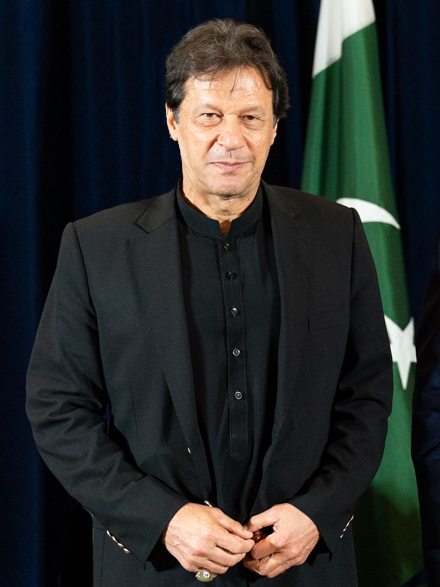
อิมราน ข่าน

| name = อิมราน ข่าน
| image = Imran Ahmed Khan Niazi - UNGA (48784380531) (cropped).jpg
| office = นายกรัฐมนตรีปากีสถาน
| president = Mamnoon Hussain|มัมนูน ฮุสเซนArif Alvi|อารีฟ อัลวี
| term_start = 18 สิงหาคม 2018
| term_end = 10 เมษายน 2022
| predecessor = Nasirul Mulk|นาซิรุล มุลก์ (Caretaker Prime Minister of Pakistan|รักษาการณ์)
| successor = เชห์บาซ ชารีฟ
| office1 = ประธานPakistan Tehreek-e-Insaf|ปากีสตานเตรีเกอินซัฟ
| deputy1 = Shah Mehmood Qureshi|ชาห์ เมห์มูด กุเรชี
| term_start1 = 25 เมษายน 1996
| predecessor1 = ประเดิมตำแหน่ง
| office2 = สมาชิกNational Assembly of Pakistan|สภานิติบัญญัติแห่งชาติ
| term_start2 = 13 สิงหาคม 2018
| predecessor2 = Obaidullah Shadikhel|โอไบดุลลอฮ์ ชาดีเฆล
| constituency2 = NA-95 (Mianwali-I)|เขต 95 (แมนวาลี 1)
| majority2 = 113,523 (44.89%)
| term_start3 = 19 มิถุนายน 2013
| term_end3 = 31 พฤษภาคม 2018
| predecessor3 = Hanif Abbasi|ฮานีฟ อับบาซี
| successor3 = Sheikh Rashid Shafique|เชก ราชีด ชาฟีค
| constituency3 = Constituency NA-56|เขต 56 (ราวัลปินดี 7)
| majority3 = 13,268 (8.28%)
| term_start4 = 10 ตุลาคม 2002
| term_end4 = 3 พฤศจิกายน 2007
| predecessor4 = ประเดิมเขตเลือกตั้ง
| successor4 = Nawabzada Malik Amad Khan|นาวับซาดา มาลีก อามัด ข่าน
| constituency4 = Constituency NA-71|เขต 71 (แมนวาลี 1)
| majority4 = 6,204 (4.49%)
| office5 = อธิการบดีUniversity of Bradford|มหาวิทยาลัยบราดฟอร์ด
| term_start5 = 7 ธันวาคม 2005
| term_end5 = 7 ธันวาคม 2014
| predecessor5 = Betty Lockwood, Baroness Lockwood|บารอเนส ล็อกวูด
| successor5 = Kate Swann|เคท สวอนน์
| birth_name = Imran Ahmed Khan Niazi
| birth_place = ลาฮอร์ มลฑลปัญจาบตะวันตก Dominion of Pakistan|ปากีสถาน
| residence = แมนชั่นBani Gala|บานีกาลา (ถึงเมษายน 2022)
| parents = Ikramullah Khan Niazi|อีครามูลลอฮ์ ข่าน นิอาซี (บิดา)Shaukat Khanum|ชาวกาต ข่านูม (มารดา)
| relatives = "ดูที่: Family of Imran Khan|ครอบครัวของอิมราน ข่าน"
| party = Pakistan Tehreek-e-Insaf|ปากีสตานเตหรีเกอินซัฟ
| children = 3
| education = Keble College, Oxford|วิทยาลัยเคเบิล มหาวิทยาลัยออกซ์เฟิร์ด (Bachelor of Arts|BA)
| awards = "List of awards and honours received by Imran Khan|ดูเพิ่ม"
| signature = Imran Khan signature.svg
| nickname = กัปตาน (Kaptaan)
| module = Infobox cricketer
|embed = yes
|country = ปากีสถาน
|height = Tim McGirk (15 April 1995), "Imran's Dangerous New Game", "The Independent". 27 August 2018.
|batting = มือขวา
|bowling = มือขวา
|role = All-rounder|ออลราวเดอร์
|international = true
|internationalspan = 1971–1992
|testdebutdate = 3 มิถุนายน
|testdebutyear = 1971
|testdebutagainst = อังกฤษ
|testcap = 88
|lasttestdate = 2 มกราคม
|lasttestyear = 1992
|lasttestagainst = ศรีลังกา
|odidebutdate = 31 สิงหาคม
|odidebutyear = 1974
|odidebutagainst = อังกฤษ
|odicap = 175
|lastodidate = 25 มีนาคม
|lastodiyear = 1992
|lastodiagainst = อังกฤษ
|columns = 4
|column1 = Test cricket|เทสต์
|matches1 = 88
|runs1 = 3,807
|bat avg1 = 37.69
|100s/50s1 = 6/18
|top score1 = 136
|deliveries1 = 19,458
|wickets1 = 362
|bowl avg1 = 22.81
|fivefor1 = 23
|tenfor1 = 6
|best bowling1 = 8/58
|catches/stumpings1 = 28/–
|column2 = One Day International|โอดีไอ
|matches2 = 175
|runs2 = 3,709
|bat avg2 = 33.41
|100s/50s2 = 1/19
|top score2 = 102not out|*
|deliveries2 = 7,461
|wickets2 = 182
|bowl avg2 = 26.61
|fivefor2 = 1
|tenfor2 = 0
|best bowling2 = 6/14
|catches/stumpings2 = 36/–
|column3 = First-class cricket|เอฟซี
|matches3 = 382
|runs3 = 17,771
|bat avg3 = 36.79
|100s/50s3 = 30/93
|top score3 = 170
|deliveries3 = 65,224
|wickets3 = 1287
|bowl avg3 = 22.32
|fivefor3 = 70
|tenfor3 = 13
|best bowling3 = 8/34
|catches/stumpings3 = 117/–
|column4 = List A cricket|LA
|matches4 = 425
|runs4 = 10,100
|bat avg4 = 33.22
|100s/50s4 = 5/66
|top score4 = 114not out|*
|deliveries4 = 19,122
|wickets4 = 507
|bowl avg4 = 22.31
|fivefor4 = 6
|tenfor4 = 0
|best bowling4 = 6/14
|catches/stumpings4 = 84/–
|date = 5 พฤศจิกายน
|year = 2014
|source = ESPNCricinfo
| native_name = No bold|
อิมราน อาห์เมด ข่าน นิอาซี, (ภาษาอูรดู|อูรดู/, Imran Ahmed Khan Niazi; เกิดเมื่อ 5 ตุลาคม 1952) เป็นนักการเมืองและอดีตนักCricket|คริกเก็ต ดำรงตำแหน่งนายกรัฐมนตรีปากีสถานคนที่ 22 ระหว่างปี 2018 ถึง 2022
ข่านเกิดในครอบครัวชาวปาทาน ในเมืองลาฮอร์ เมื่อปี 1952Cite web|title=Imran Khan Biography, Cricketer, & Facts|website=Encyclopedia Britannica|language=en จบการศึกษาศิลปศาสตร์บัณฑิตจากKeble College, Oxford|วิทยาลัยเคเบิล มหาวิทยาลัยออกซ์เฟิร์ด ในปี 1975 และเริ่มเป็นนักกีฬาคริกเก็ตอาชีพตั้งแต่อายุ 18 จากซีรี่ส์การแข่งขันเทสต์ปี 1971 กับEngland cricket team|อังกฤษ ข่านวางมือจากคริกเก็ตในปี 1992 และเคยเป็นcaptain (cricket)|กัปตันทีมหมุนเวียนไปหลายครั้งตั้งแต่ปี 1982 ถึง 1992 Pakistan Test Captaincy record . "Cricinfo". ข่านเคยชนะ1992 Cricket World Cup|ถ้วยคริกเก็ตโลกในปี 1992 ซึ่งเป็นชัยชนะครั้งแรกและครั้งเดียวของปากีสถานในการแข่งขันนี้ ข่านได้รับการยอมรับว่าเป็นหนึ่งในall-rounder|ออลราวเดอร์ที่เก่งกาจที่สุดคนหนึ่ง และมีชื่ออยู่ในICC Cricket Hall of Fame|หอเกียรติยศคริกเก็ตไอซีซี
ข่านก่อตั้งShaukat Khanum Memorial Cancer Hospital & Research Centre|โรงพยาบาลและศูนย์วิจัยโรคมะเร็งชาวกัต ข่านูมในลาฮอร์และPeshawar|เปศวร กับ Namal College|วิทยาลัยนามาลในMianwali|แมนวาลีcite book |title=Sports Around the World: History, Culture, and Practice|publisher=ABC-CLIO|isbn=978-1-59884-300-2|page=231|chapter-url=|author=Thomas Fletcher|editor1=John Nauright|editor2=Charles Parrish|chapter=Imran Khan|date=6 April 2012 ก่อนที่จะเริ่มต้นงานในสายการเมือง ในปี 1996 เขาก่อตั้งพรรคPakistan Tehreek-e-Insaf|ปากีสตานเตหรีเกอินซัฟ (PTI) ซึ่งมีที่นั่งในNational Assembly of Pakistan|สภานิติบัญญัติแห่งชาติจาก2002 Pakistani general election|การเลือกตั้งปี 2002 และมีช่านเป็นสมาชิกฝ่ายค้านขากเขตเลือกตั้งแมนวาลีจนถึงปี 2007 พรรค PTI ทำการบอยคอตผล2008 Pakistani general election|การเลือกตั้งปี 2008 แต่ใน2013 Pakistani general elections|การเลือกตั้งรอบถัดมาในปี 2013 กลายมาเป็นพรรคที่ใหญ่ที่สุดอันดับสองในแง่ของคะแนนเสียง ใน2018 Pakistani general election|การเลือกตั้งทั่วไปปี 2018 พรรคลงสมัครโดยเน้นนโยบายpopulist|ประชานิยมและได้รับคะแนนเสียงมากที่สุดในสภา ตั้งคณะพันธมิตรในรัฐบาล และมีอิมราน ข่าน ขึ้นเป็นนายกรัฐมนตรี
ข่านได้แก้ปัญหาเกี่ยวกับbalance of payments|วิกฤตสมดุลรายจ่าย โดยใช้ทุนกู้ยืมจากInternational Monetary Fund|ไอเอ็มเอฟ และวางแผนเพื่อหาทางออกจากวิกฤตเงินคงคลังที่ถดถอย รวมถึงลดงบประมาณกลาโหมเพื่อลดค่าใช้จ่ายของรัฐ ส่งผลให้มีการเติบโตของเศรษฐกิจโดยทั่วไปในระดับหนึ่ง ข่านเริ่มต้นแคมเปญanti-corruption|ต้านคอร์รัปชั่น ซึ่งถูกโจมตีโดยฝ่ายค้านว่าเป็นWitch-hunt|การล่าหัวมากกว่า เขาผ่านนโยบายTaxation in Pakistan|เพิ่มอัตราการจัดเก็บภาษี, เพิ่มEconomy of Pakistan|การลงทุน, และการปฏิรูปสังคมโดยผ่านโครงการEhsaas Programme|เอหซาส ในเชิงสิ่งแวดล้อม รัฐบาลของข่านได้ทำการEnergy policy of Pakistan|เปลี่ยนผ่านสู่พลังงานทางเลือก, ริเริ่มPlant for Pakistan|โครงการปลูกป่า และขยายProtected areas of Pakistan|เขตอนุรักษ์ รวมถึงจบริหารจัดการCOVID-19 pandemic in Pakistan|ภาวะการระบาดของโควิด-19 ในเชิงการต่างประเทศ ข่านจัดการกับ2019 India–Pakistan border skirmishes|การปะทะประปรายบนพรมแดนกับอินเดีย, สนับสนุนAfghan peace process|ขบวนการสันติภาพในอัฟกานิสถาน และสานสายสัมพันธ์China–Pakistan relations|ระหว่างประเทศกับจีน และ Pakistan–Russia relations|รัสเซีย ในชณะที่Pakistan–United States relations|ความสัมพันธ์กับสหรัฐเย็นลง ในปี 2022 ข่านถูกNo-confidence motion against Imran Khan|ลงคะแนนไม่ไว้วางใจอันเป็นผลจาก2022 Pakistani constitutional crisis|วิกฤตรัฐธรรมนูญปี 2022 และเป็นผลให้เขาพ้นสภาพจากการเป็นนายกรัฐมนตรี
== อ้างอิง ==
หมวดหมู่:บุคคลจากลาฮอร์
หมวดหมู่:นายกรัฐมนตรีปากีสถาน
หมวดหมู่:นักคริกเก็ตชาวปากีสถาน
หมวดหมู่:นักการเมืองปากีสถาน